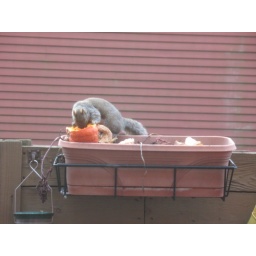
Messy eaters.... the table under this flower box is littered with little pieces of slobbered on pumpkin